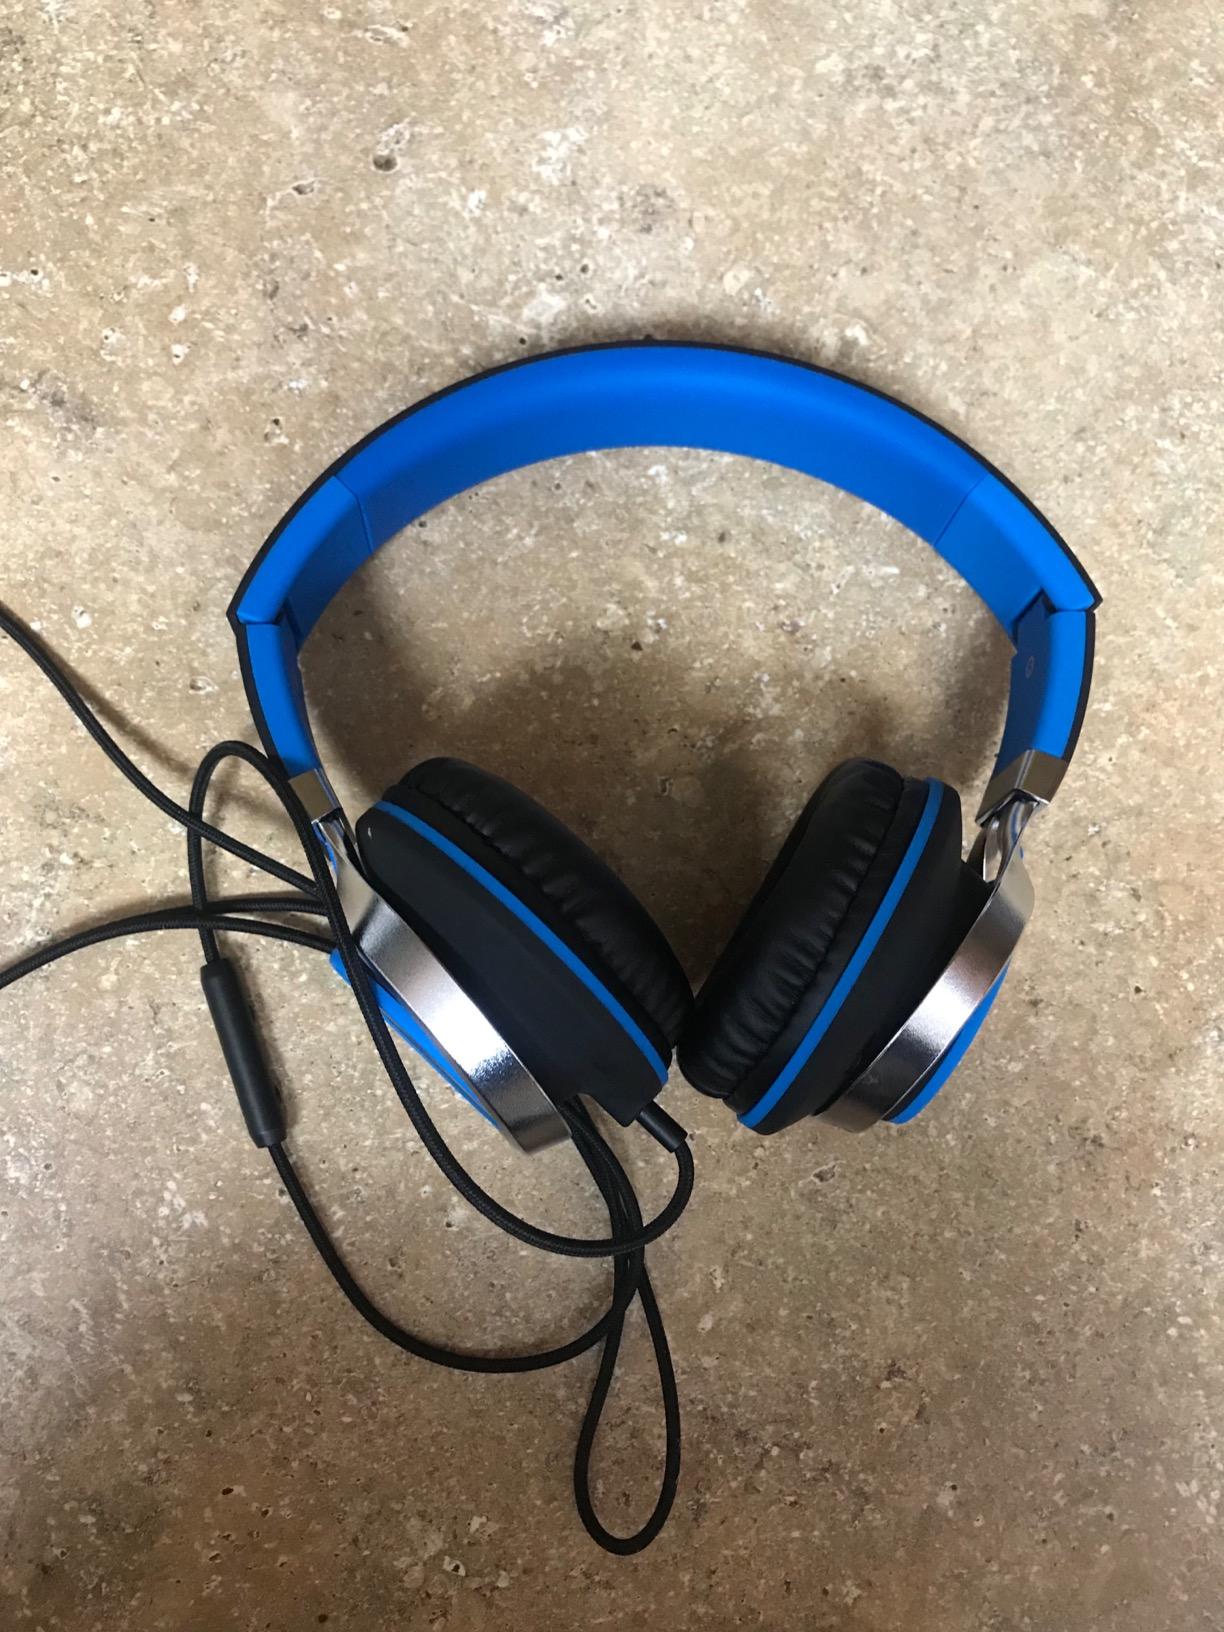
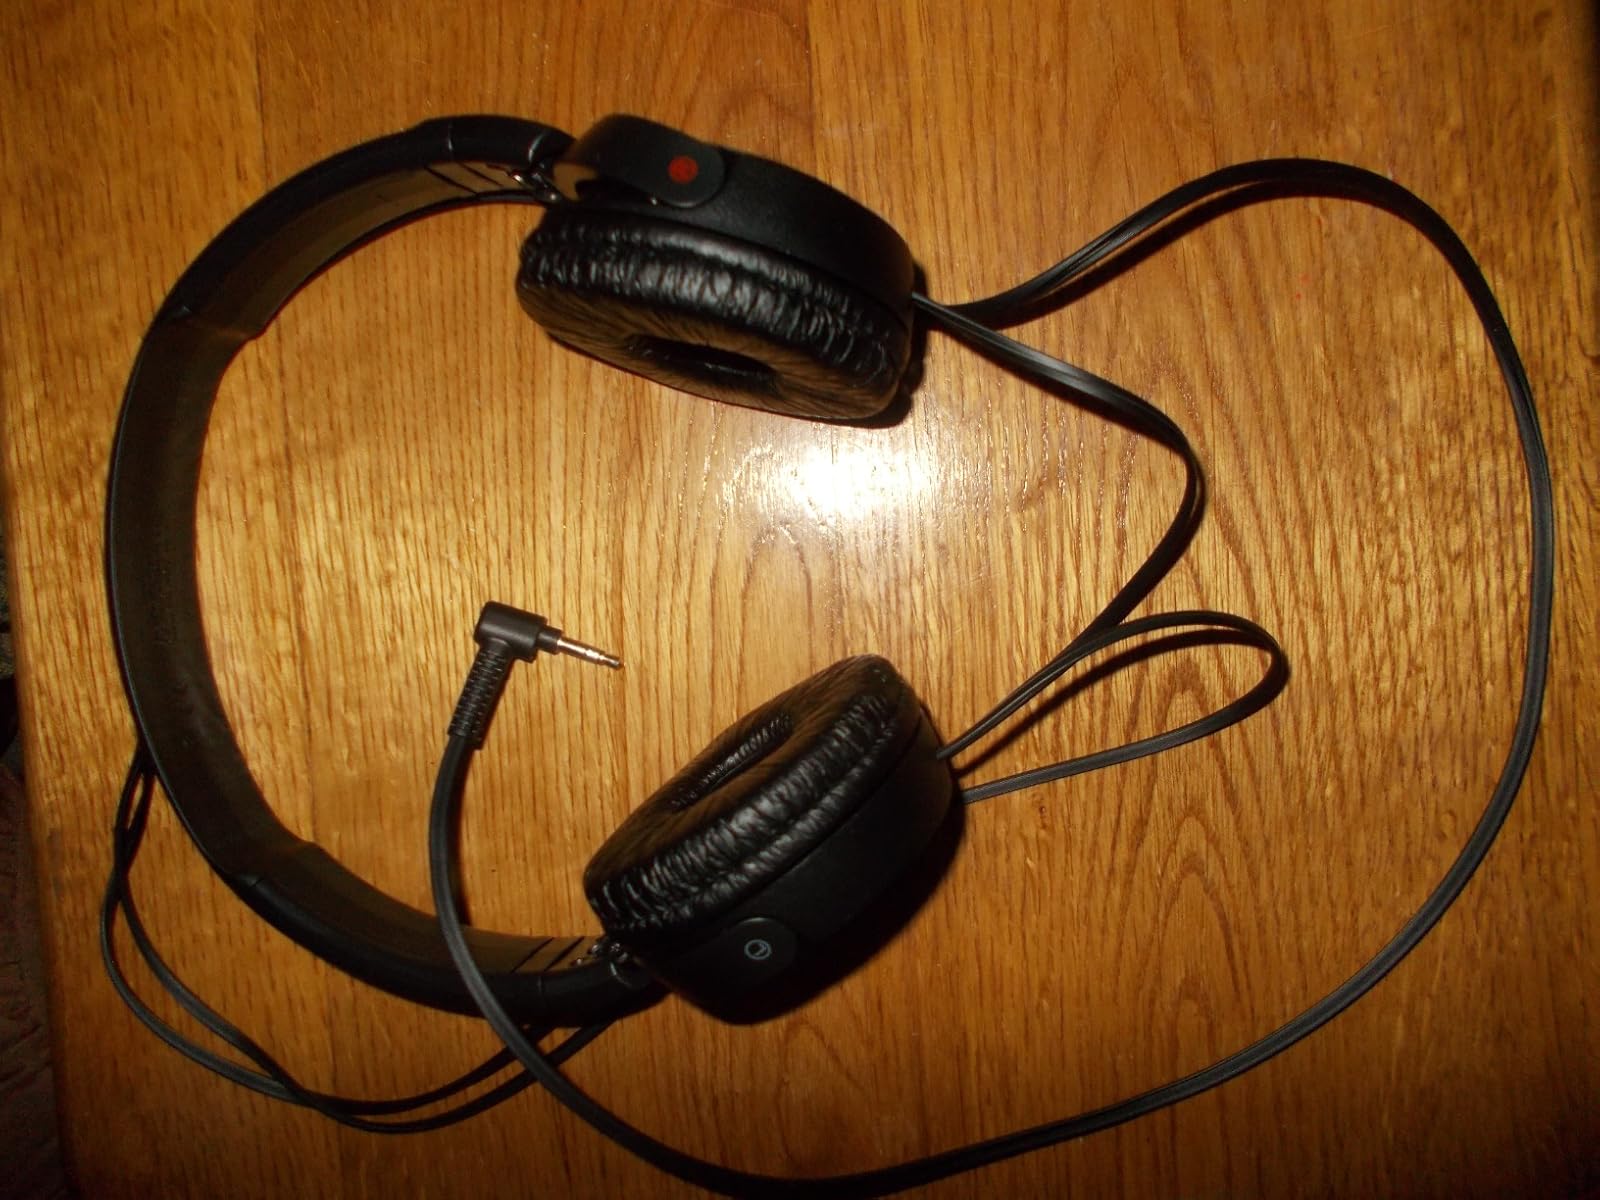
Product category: headphones
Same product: no